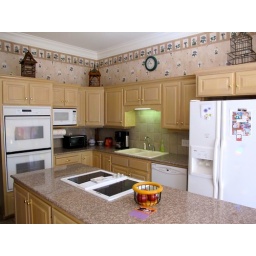
kitchen in favorite house